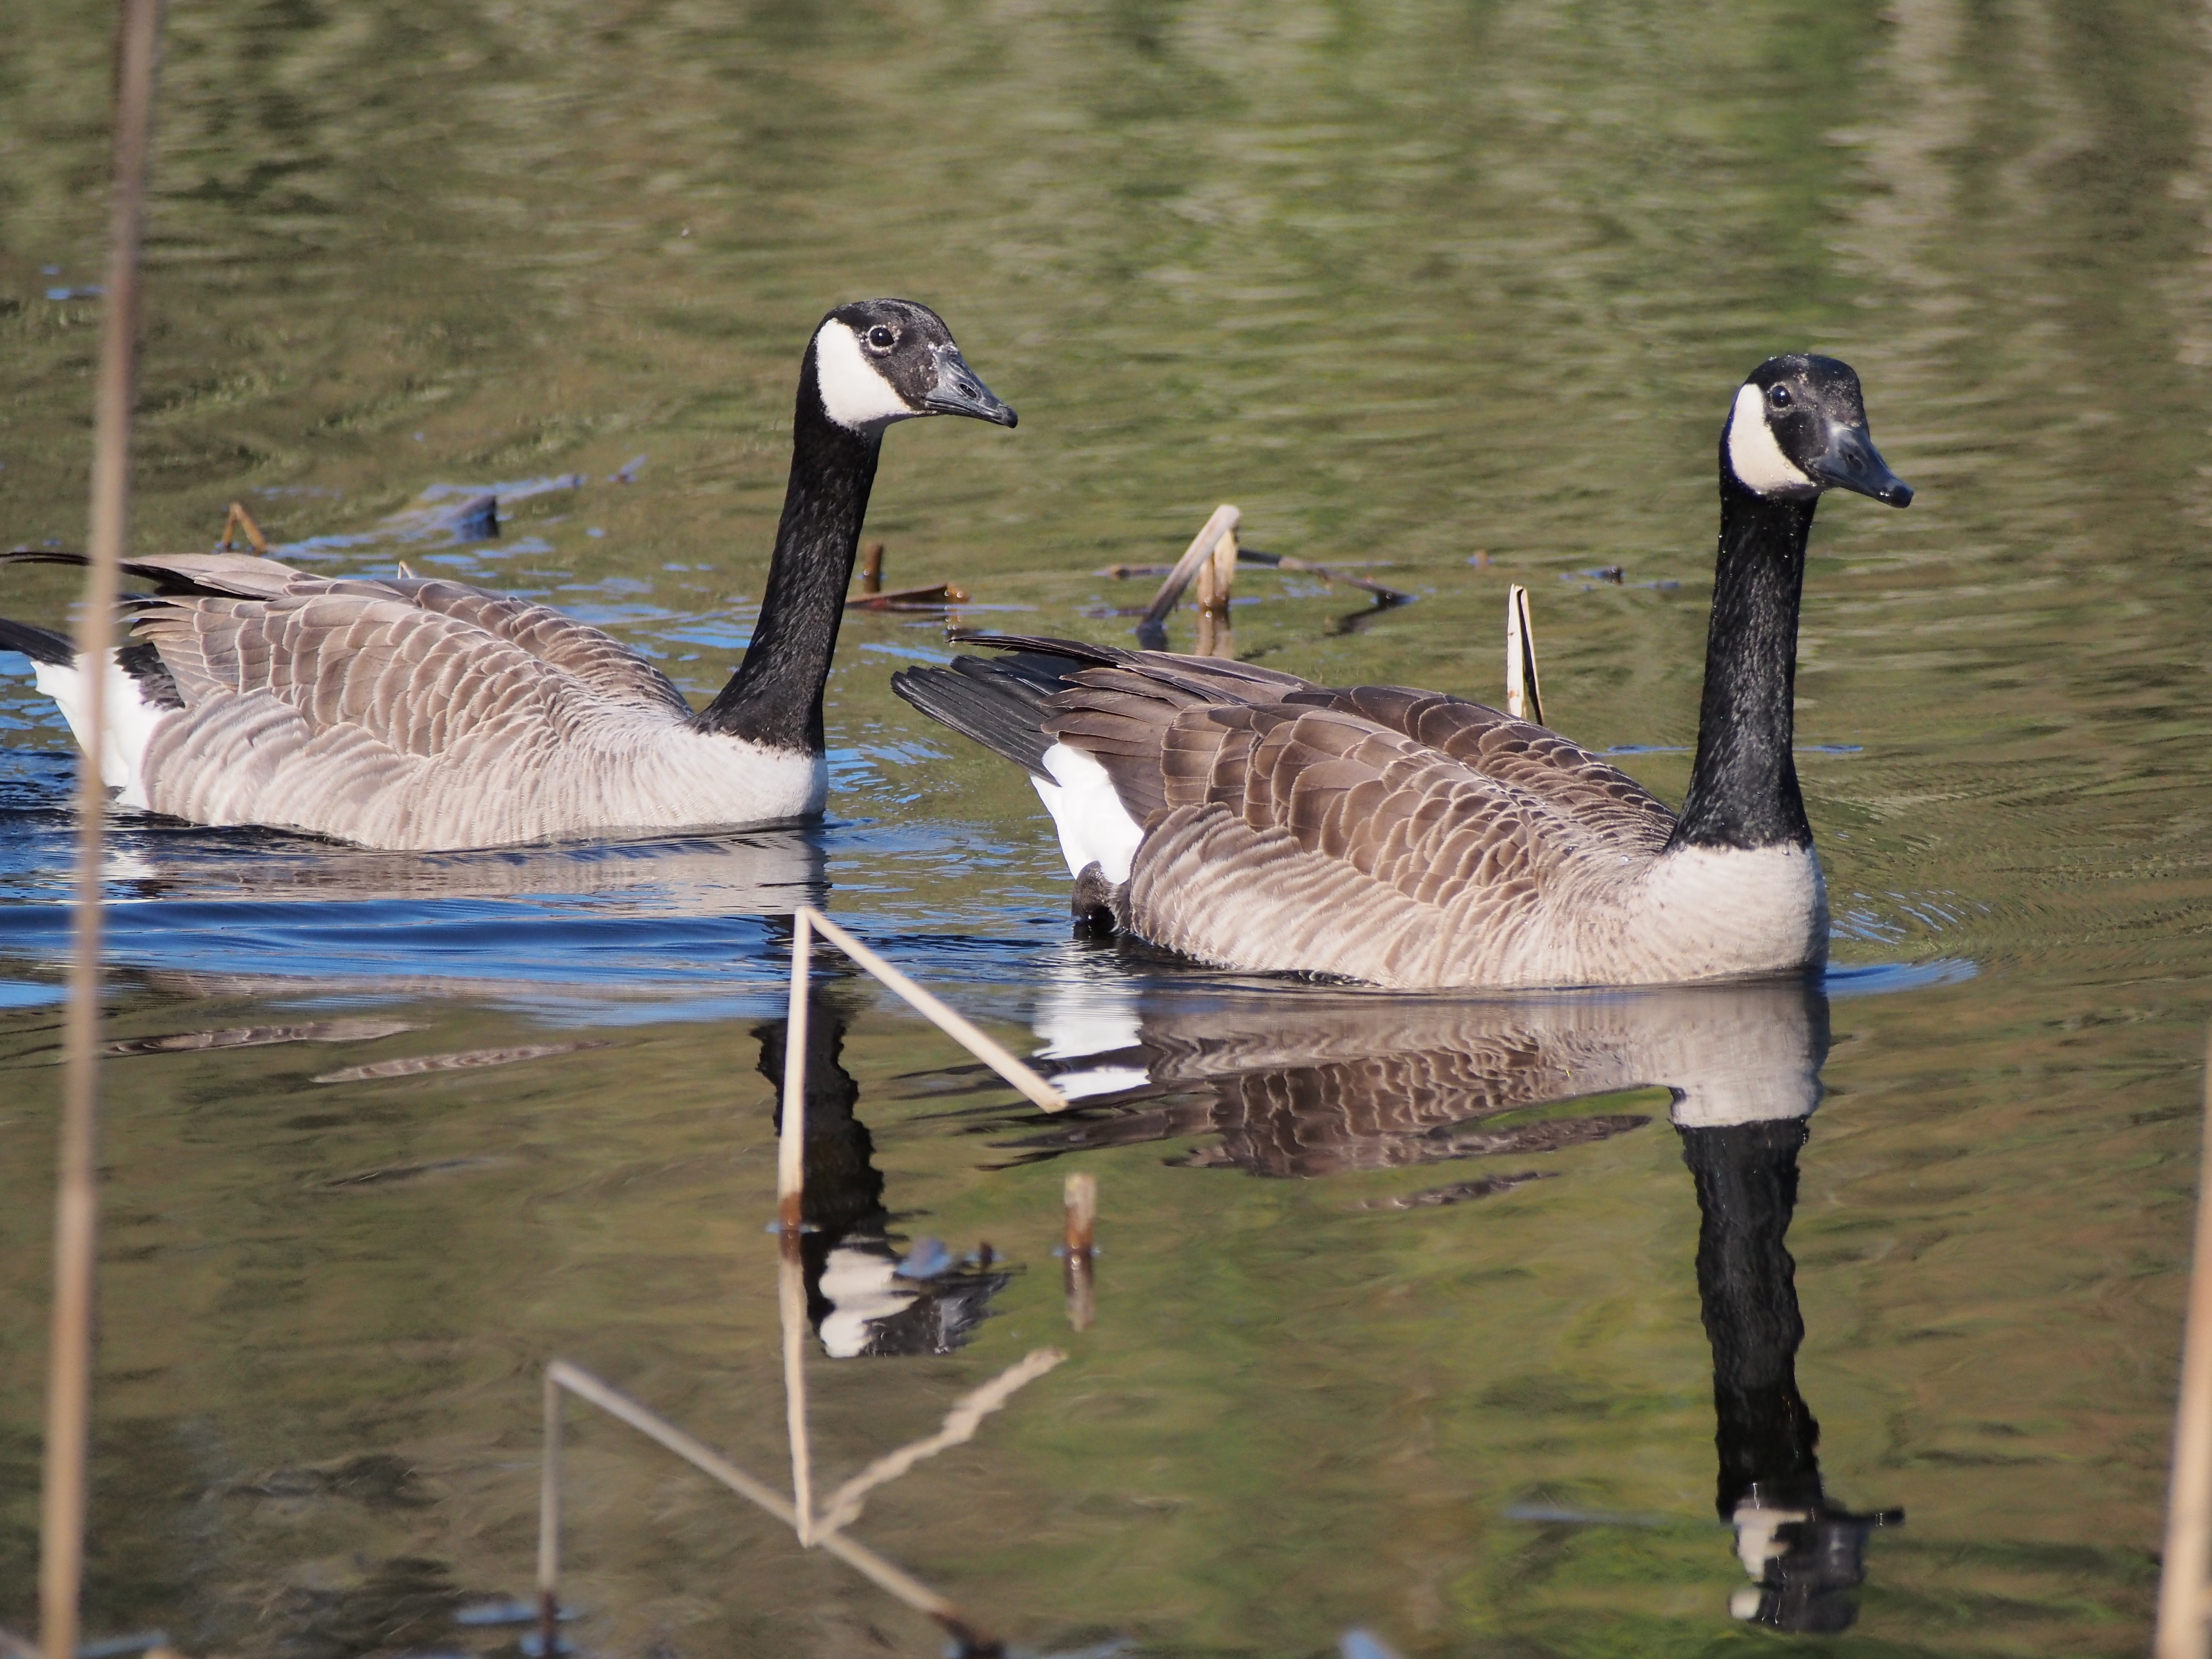
water, bird, wing, lake, wildlife, reflection, fauna, swan, feathers, goose, vertebrate, waterfowl, water bird, freshwater, greentimbers, canadageese, canadagoose, birdreflection, ducks geese and swans